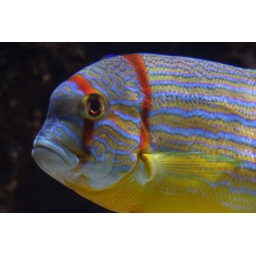
A blue, yellow and red tropical fish in a tank at the London Aquarium.